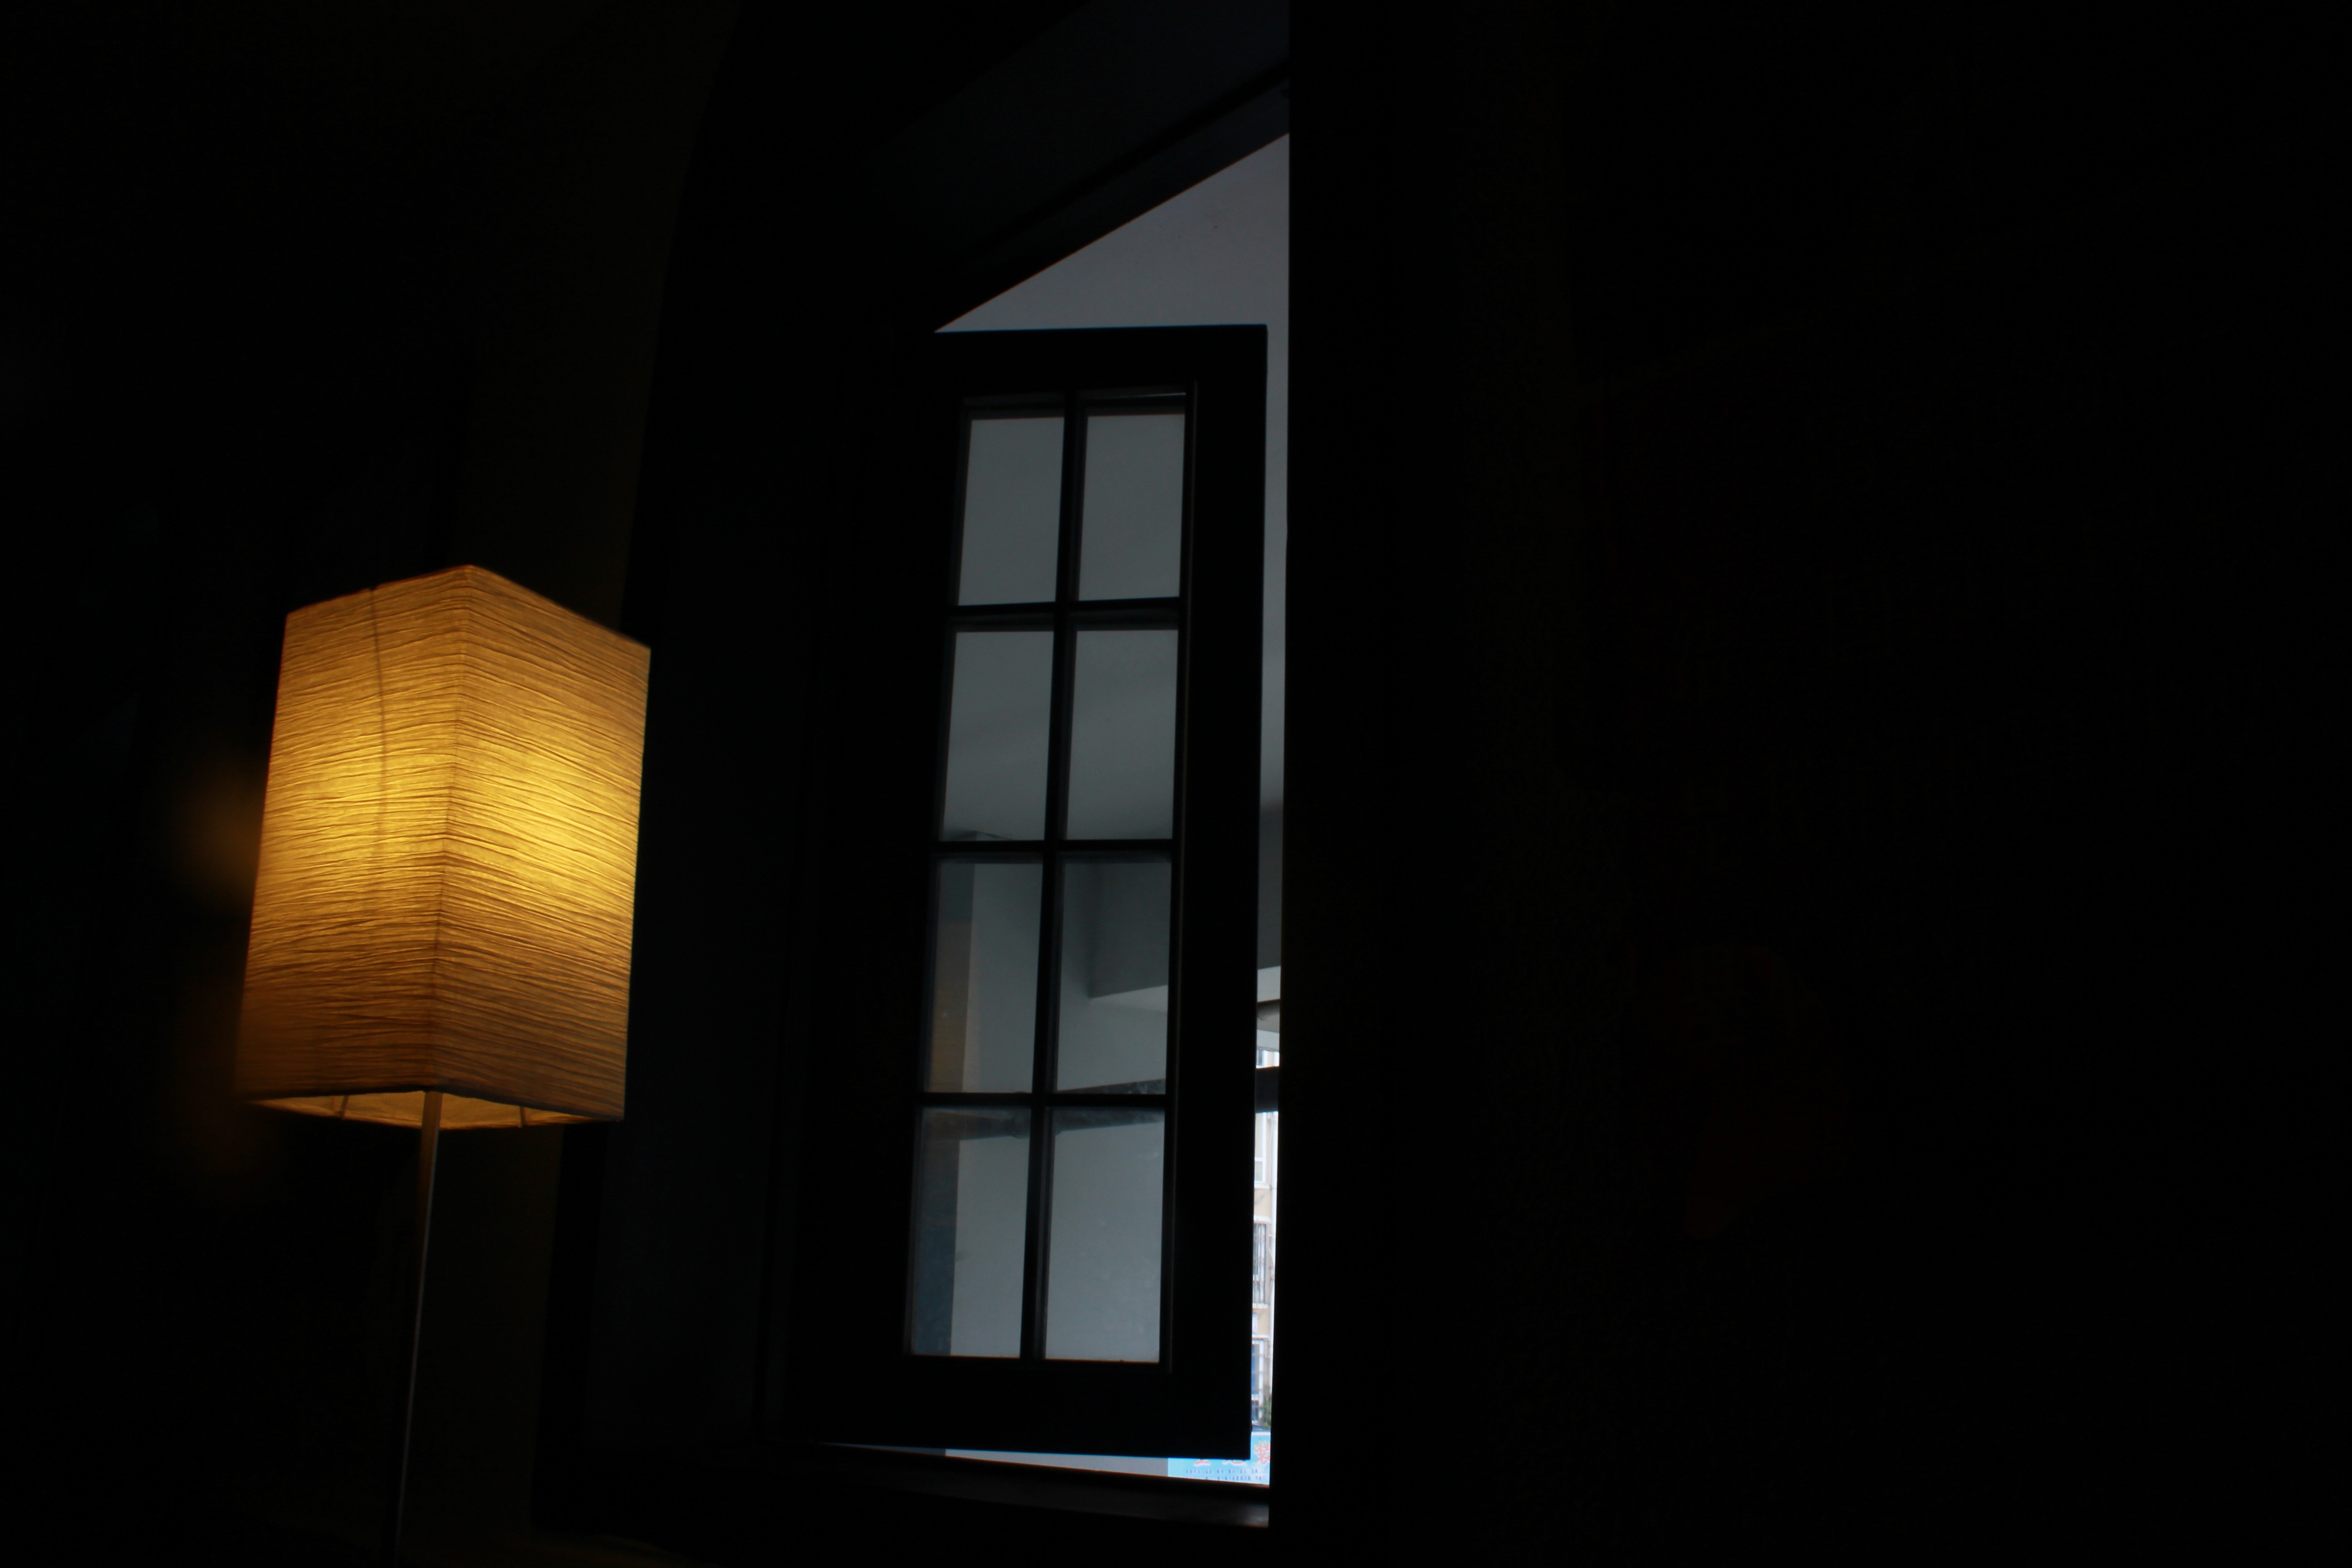
cafe, light, night, window, darkness, lamp, black, lighting, interior design, light fixture, daylighting